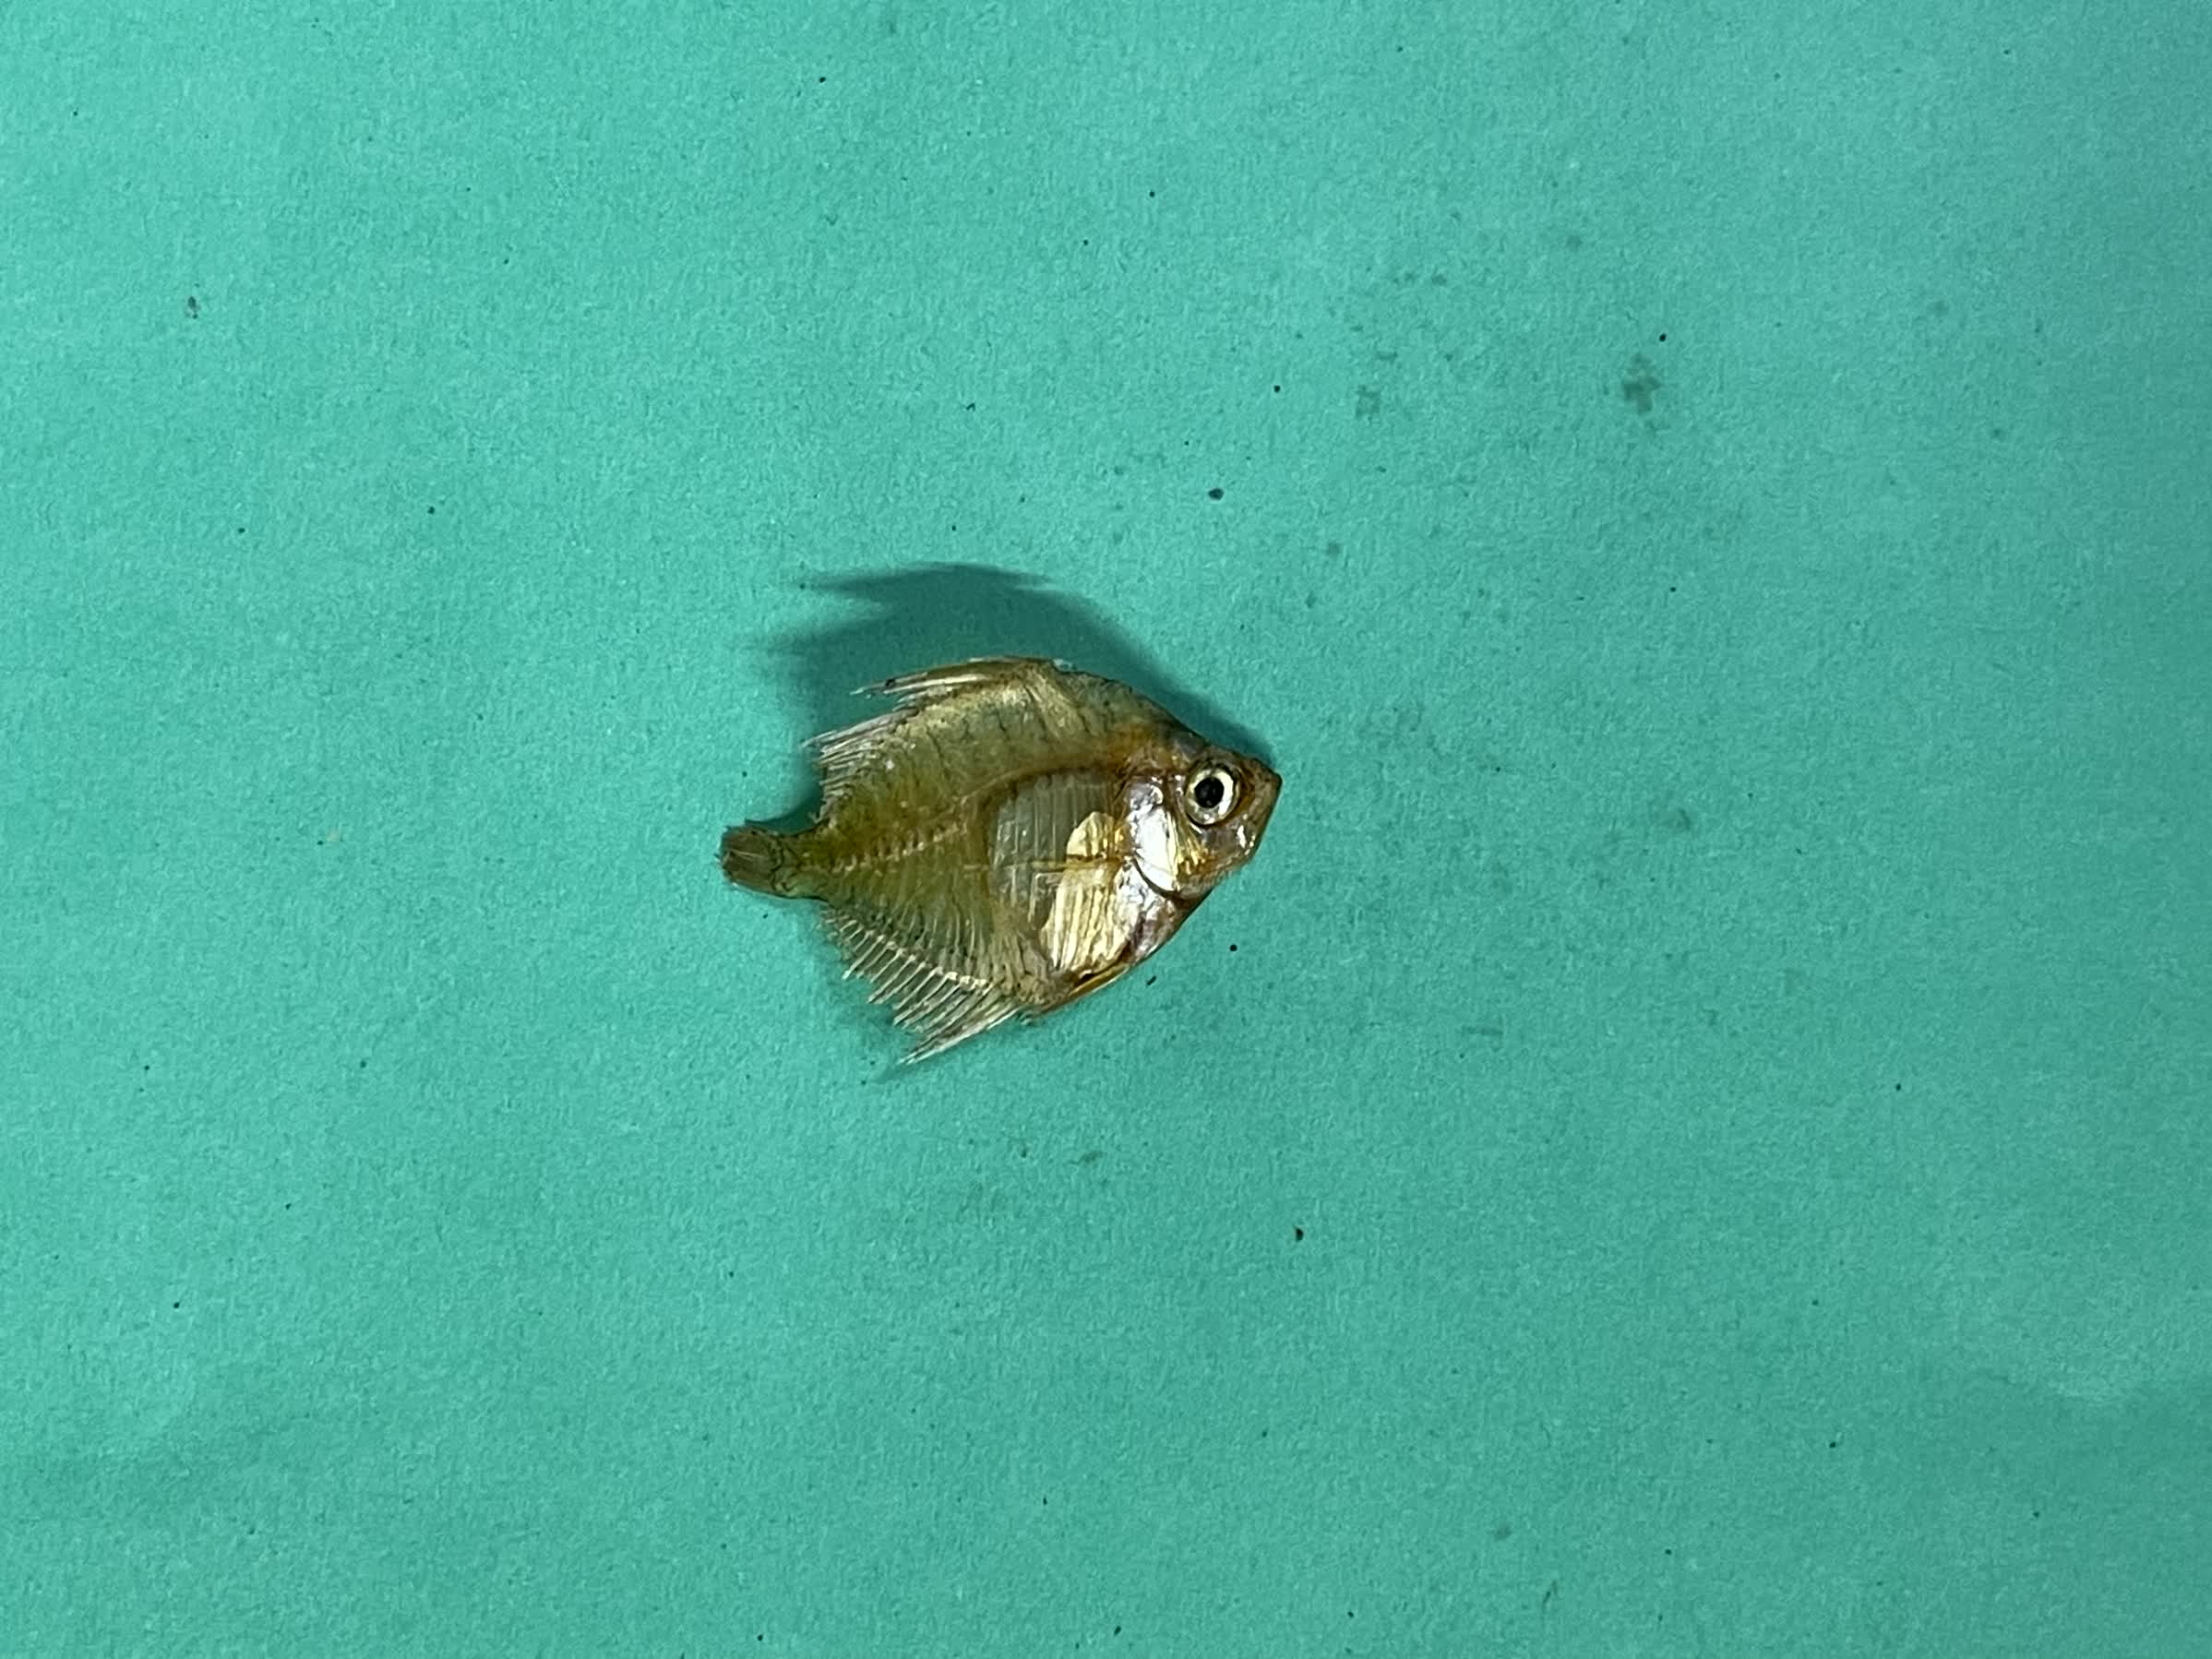
Species: Chanda